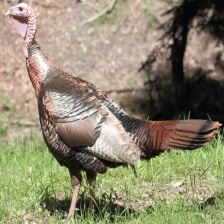
Species: WILD TURKEY
Scientific name: MELEAGRIS GALLOPAVO